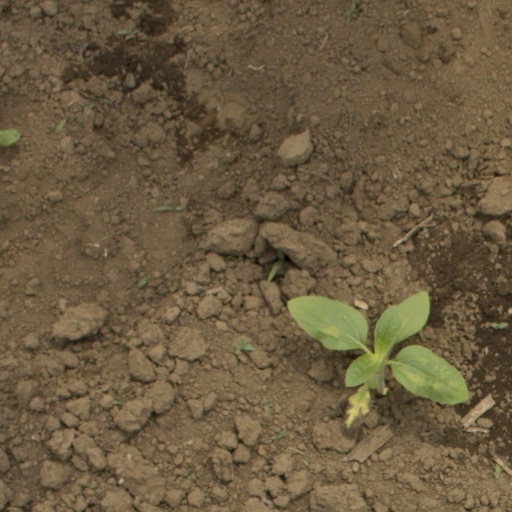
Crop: Jerusalem artichoke